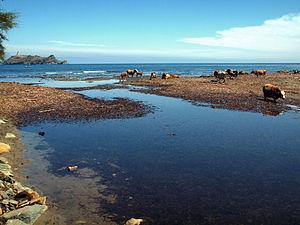
Ersa (Corse) - Embouchure de l'Acqua Tignese
L'Acqua Tignese est un ruisseau du département Haute-Corse de la région Corse et a son embouchure au nord du Cap Corse, dans la mer Ligure.
Les fleuves, rivières et ruisseaux sont appelés fiume en langue corse. Certains de ces cours d'eau sont propices aux randonnées en canoë et en kayak et sont jalonnés d'endroits pittoresques, où il est possible de se baigner pendant l'été. La Corse est souvent qualifiée d'«île de beauté» et de «paradis d'eau vive».